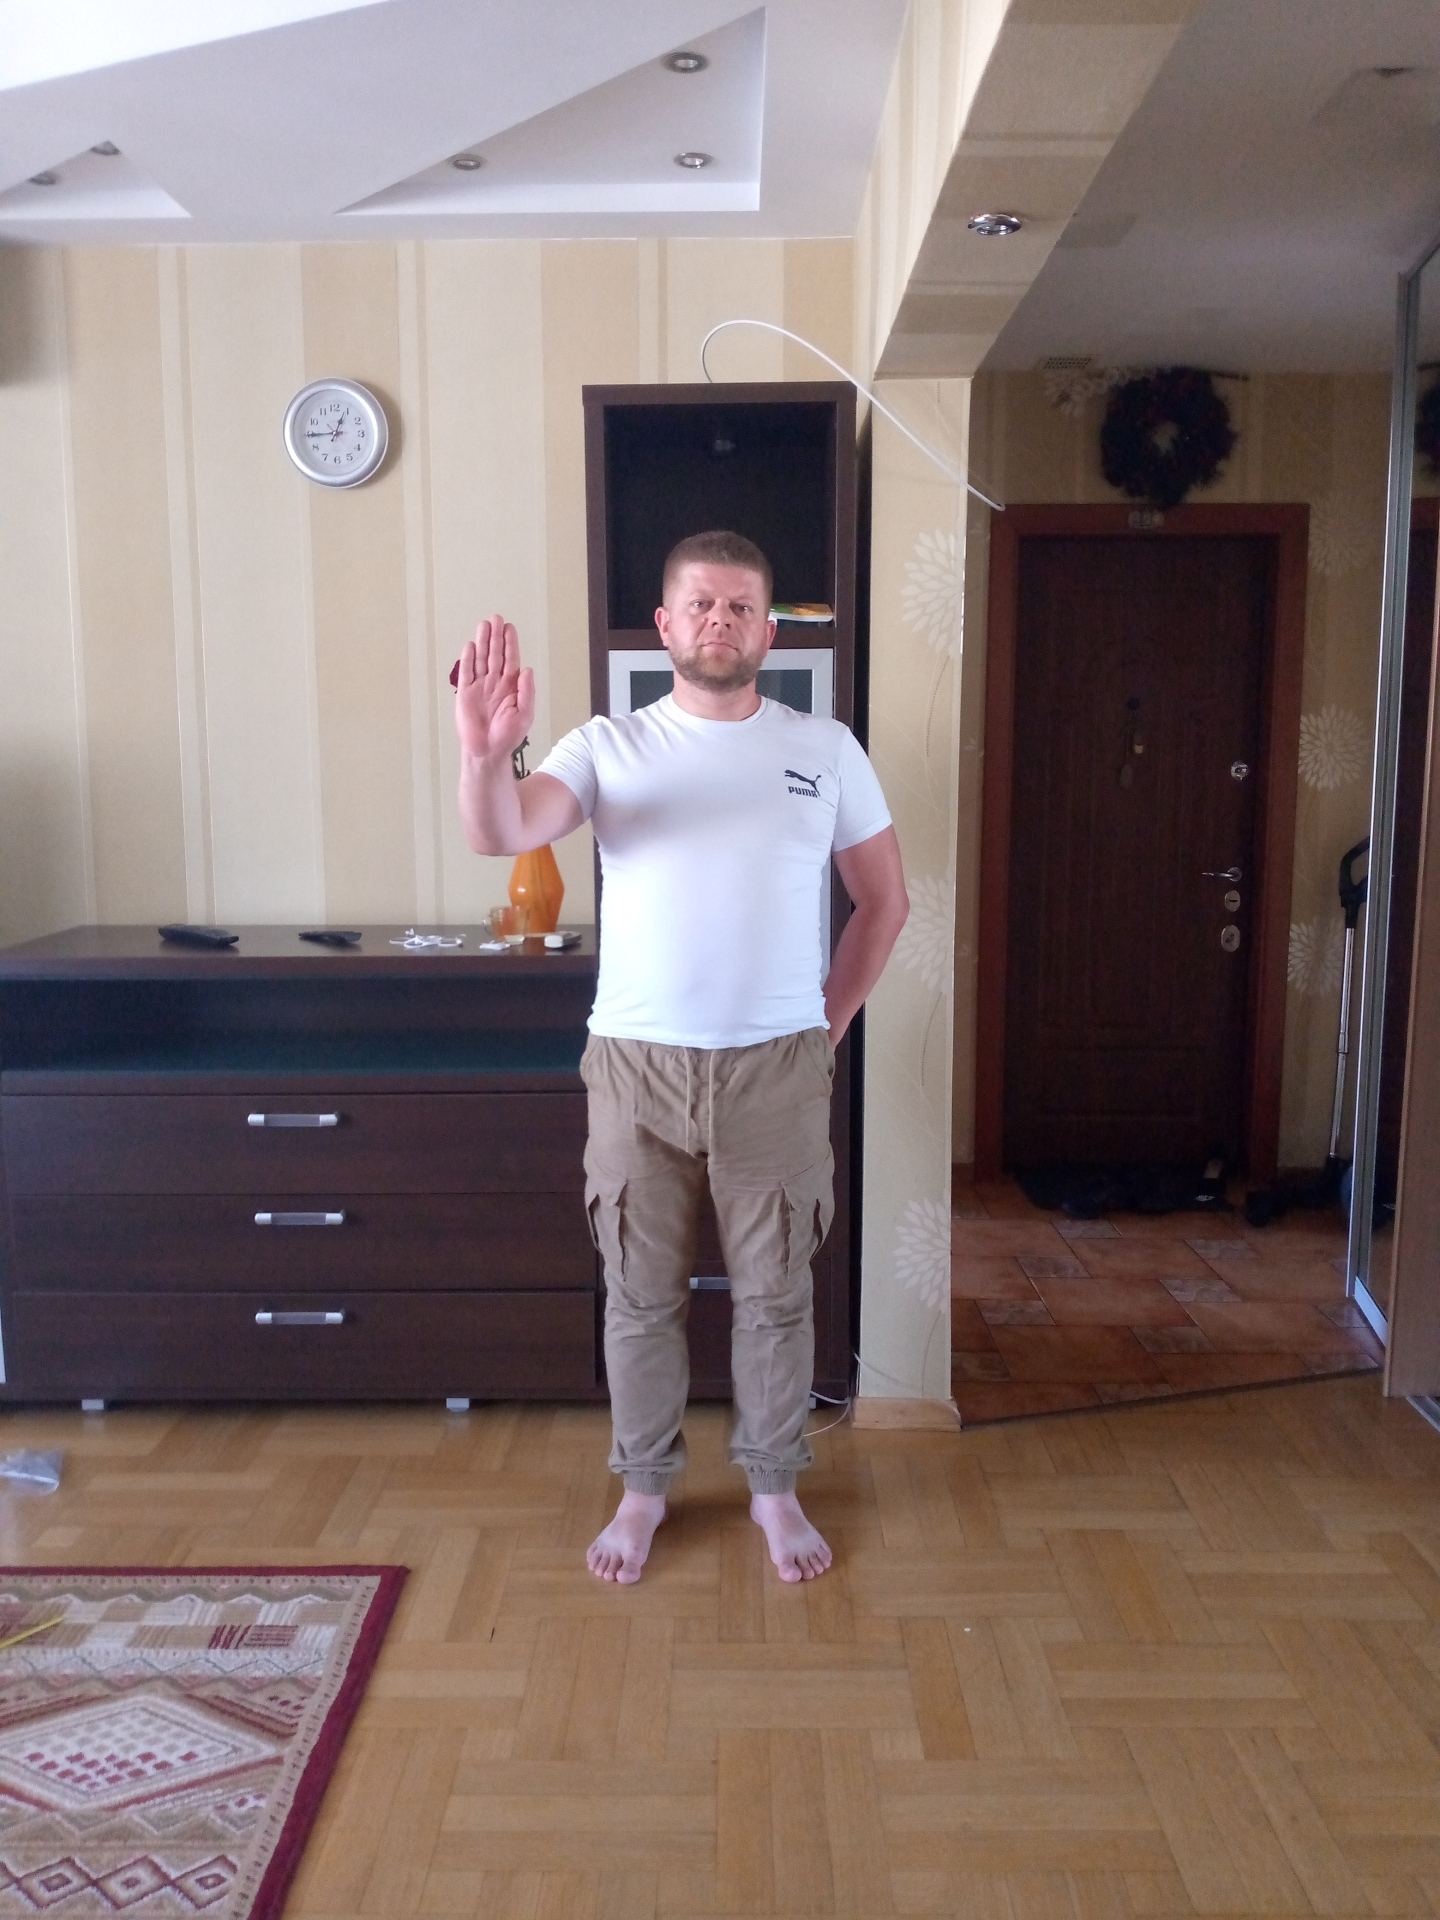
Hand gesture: stop